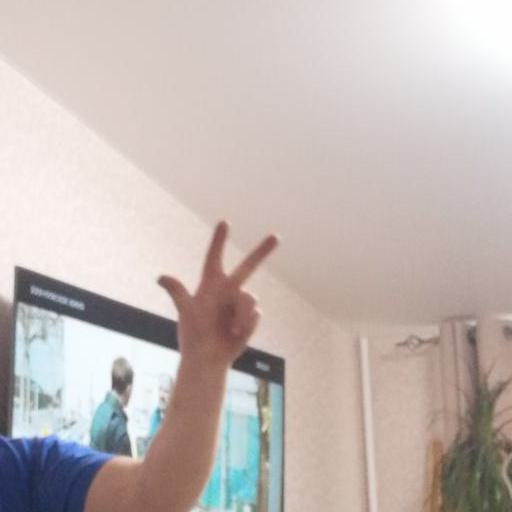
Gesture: three2